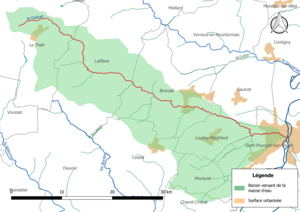
Carte de la masse d'eau «
Le Gaduet, ou ruisseau le Gaduet ou ruisseau la Bignette, est un cours d'eau français qui coule dans le département de l'Allier. C'est un affluent en rive gauche de la Sioule et donc un sous-affluent de la Loire.